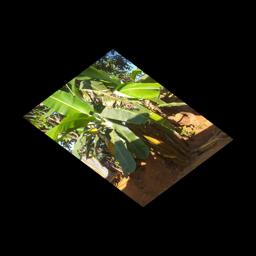
Label: MALBHOG LEAF